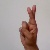
The image shows a hand gesture representing the letter 'R' in Indian Sign Language.